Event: Nepal Earthquake
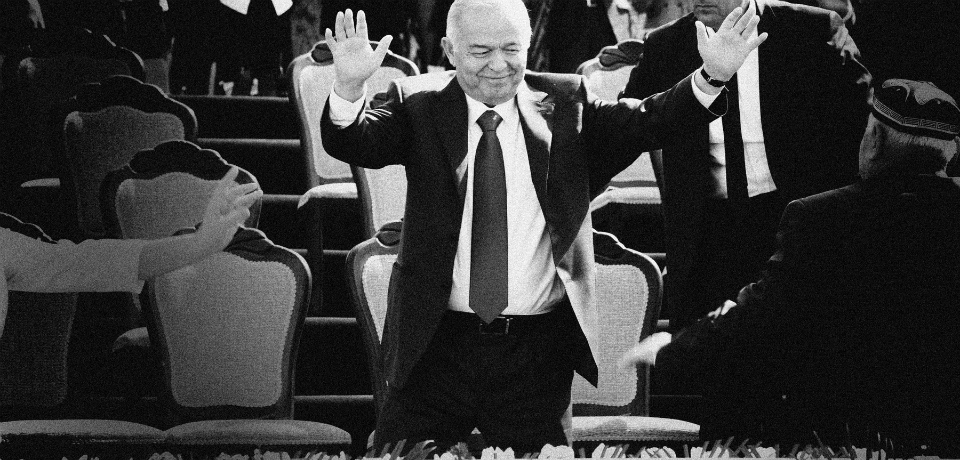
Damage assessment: no_damage